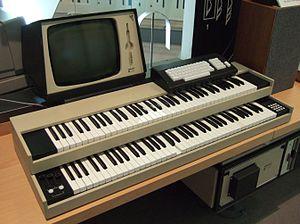
Une station audionumérique désigne une station de travail dédiée à l'audionumérique. C'est un ensemble d'outils électroniques, conçu pour enregistrer, éditer, manipuler, créer et lire des contenus audionumériques. Avec l'évolution des ordinateurs, le DAW est utilisé tant en musique que dans le son et l'audiovisuel.
Daniel Balavoine est un auteur-compositeur-interprète et musicien français, né le 5 février 1952 à Alençon et mort le 14 janvier 1986 aux environs de Gourma-Rharous.
Fairlight CMI est une gamme de synthétiseurs échantillonneurs.
Les Chants magnétiques est le cinquième album studio de Jean-Michel Jarre, sorti en 1981.
Catherine Bush CBE, dite Kate Bush, est une auteure-compositrice-interprète, pianiste, claviériste, danseuse et productrice de disques britannique, née le 30 juillet 1958 à Bexleyheath au Royaume-Uni.